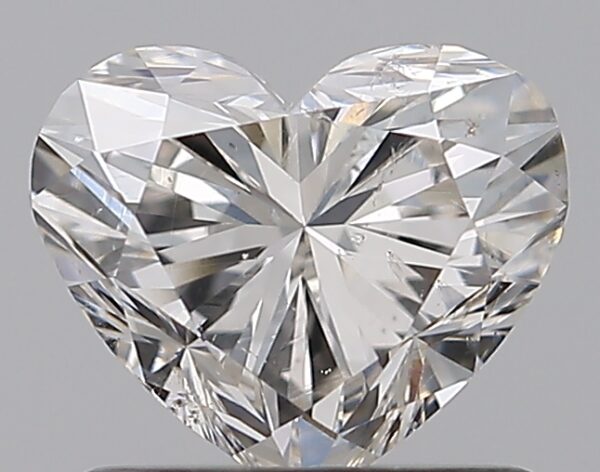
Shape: heart
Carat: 0.9
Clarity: SI1
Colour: I
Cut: EX
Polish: VG
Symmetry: VG
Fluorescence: M
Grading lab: GIA
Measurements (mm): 5.62 x 6.68 x 4.05